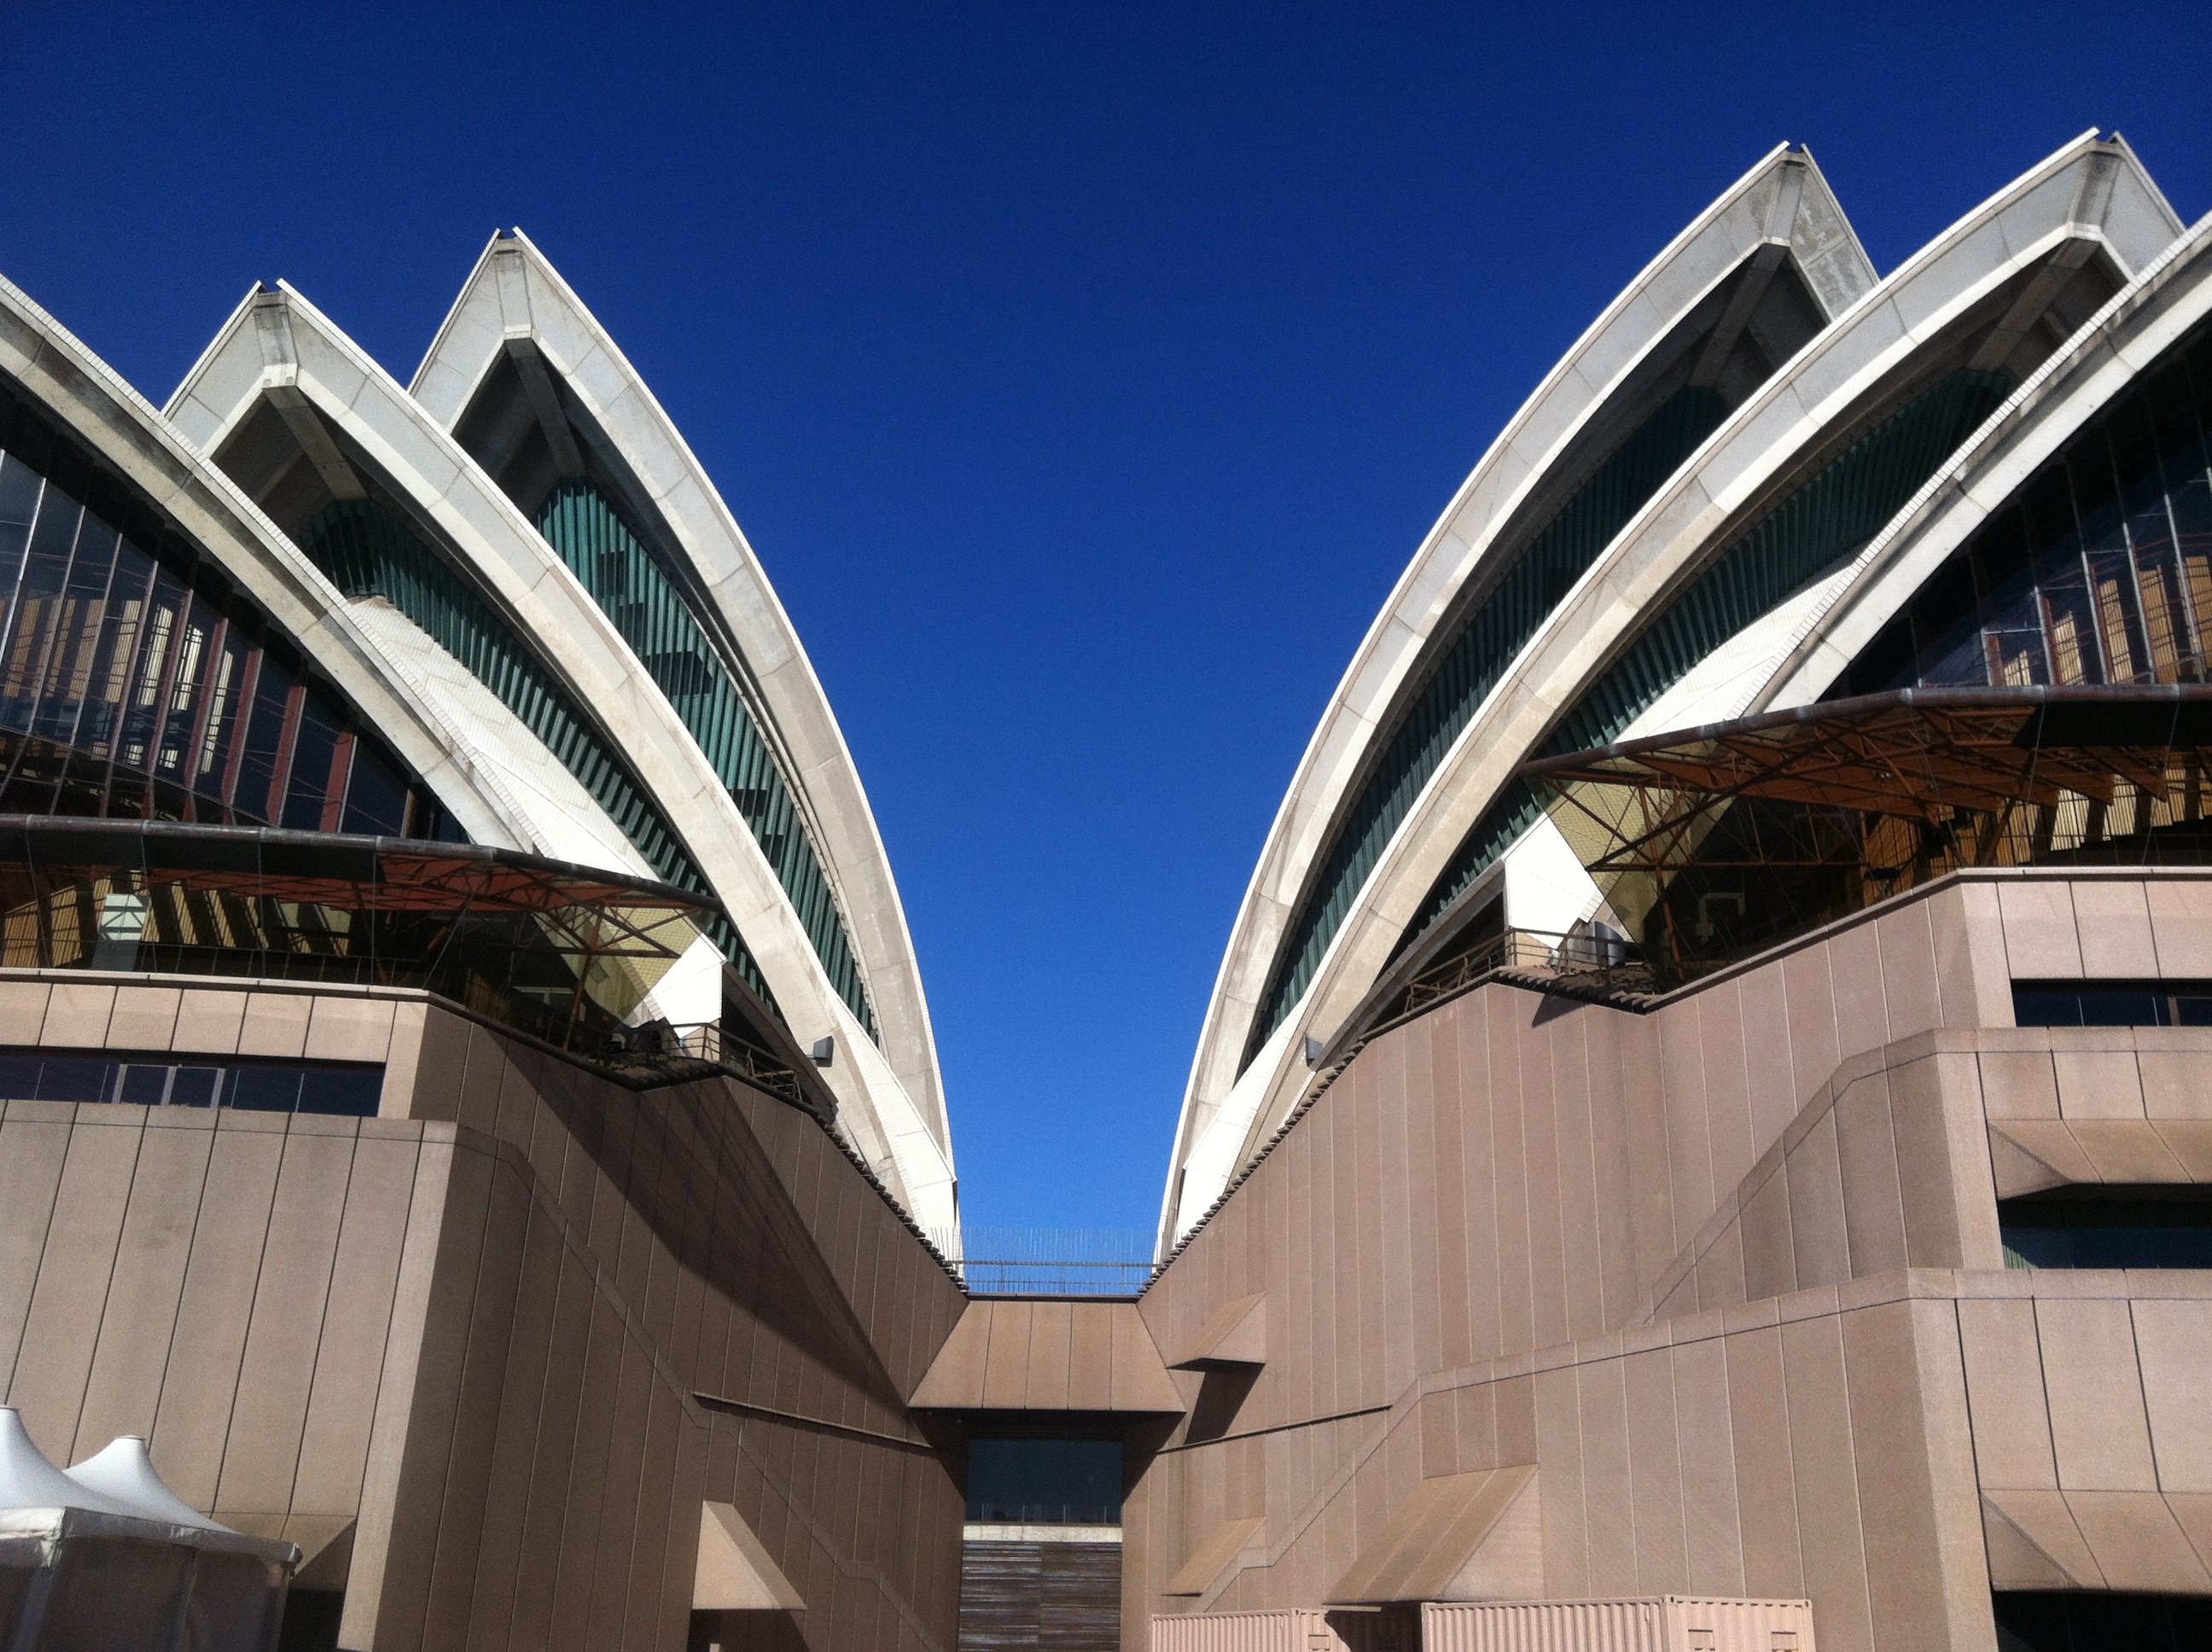
architecture, structure, sky, building, skyscraper, downtown, travel, arch, sydney, opera house, landmark, facade, professional, stadium, public transport, headquarters, austrailia, urban area, sport venue, oprah house